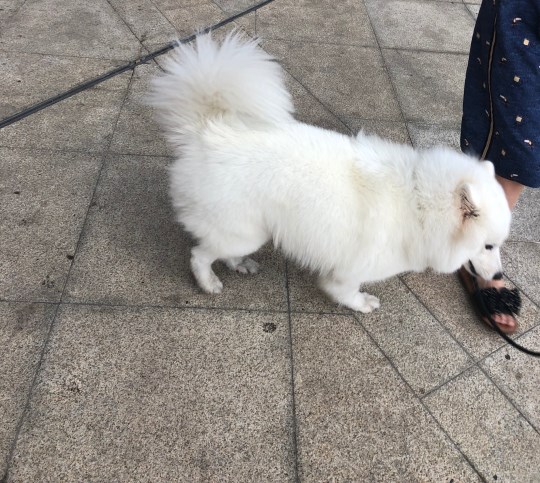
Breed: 2192-n000088-Samoyed